Plesiosuchus

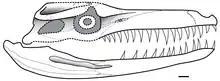
Skull reconstruction

Initially, phylogenetic analyses of metriorhynchids (such as Young & Andrade (2009), Cau & Fanti (2011) and Young "et al." (2011)) found support for the hypothesis that "Dakosaurus maximus" and "P. manselii" are separate species of "Dakosaurus". Young "et al." (2012) resurrected the genus name "Plesiosuchus" as their phylogenetic analysis found a paraphyletic "Dakosaurus" and suggested more basal position for "P. manselii" within Geosaurini than previously thought. "P. manselii" was found in a polytomy at the base of Geosaurini with "Torvoneustes" and a clade that includes "Dakosaurus" and "Geosaurus". Although this analysis is the most extensive metriorhynchoid phylogeny to date, some geosaurines were excluded from it. "Purranisaurus potens" was removed as it is currently under re-description and ""Metriorhynchus" brachyrhynchus" was recoded due to the uncertainty of whether the "Suchodus durobrivensis" is a junior synonym of the former or its closest known relative. Finally, the paraphyly of "Dakosaurus" caused the presence of unusually large dentition (apicobasal length in excess of cm) to be homoplastic among geosaurins. As the referral of "Aggiosaurus nicaeensis" to "Dakosaurus" by Young & Andrade (2009) was based solely on this character, "Aggiosaurus" which has the largest dentition of any known metriorhynchid (up to cm in apicobasal length), cannot be considered a junior synonym of either "Dakosaurus" or "Plesiosuchus". The same problem exist in the identification of two recently discovered, but fragmentary, geosaurine skulls from the Kimmeridgian of Mexico that were initially referred to an unnamed species of "Dakosaurus" by Cau & Fanti (2011), Young "et al." (2011) and others. Furthermore, it is possible that the skulls represent two different taxa, as one skull shares some traits with a newly discovered unnamed metriorhynchine, also from Mexico. The cladogram below shows "Plesiosuchus" phylogenetic position among other thalattosuchias following Young "et al." (2012).